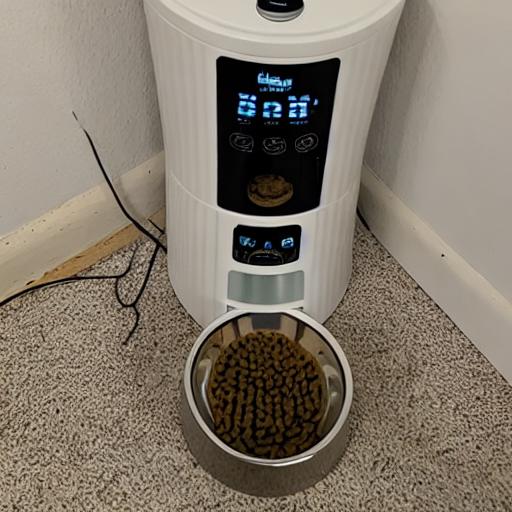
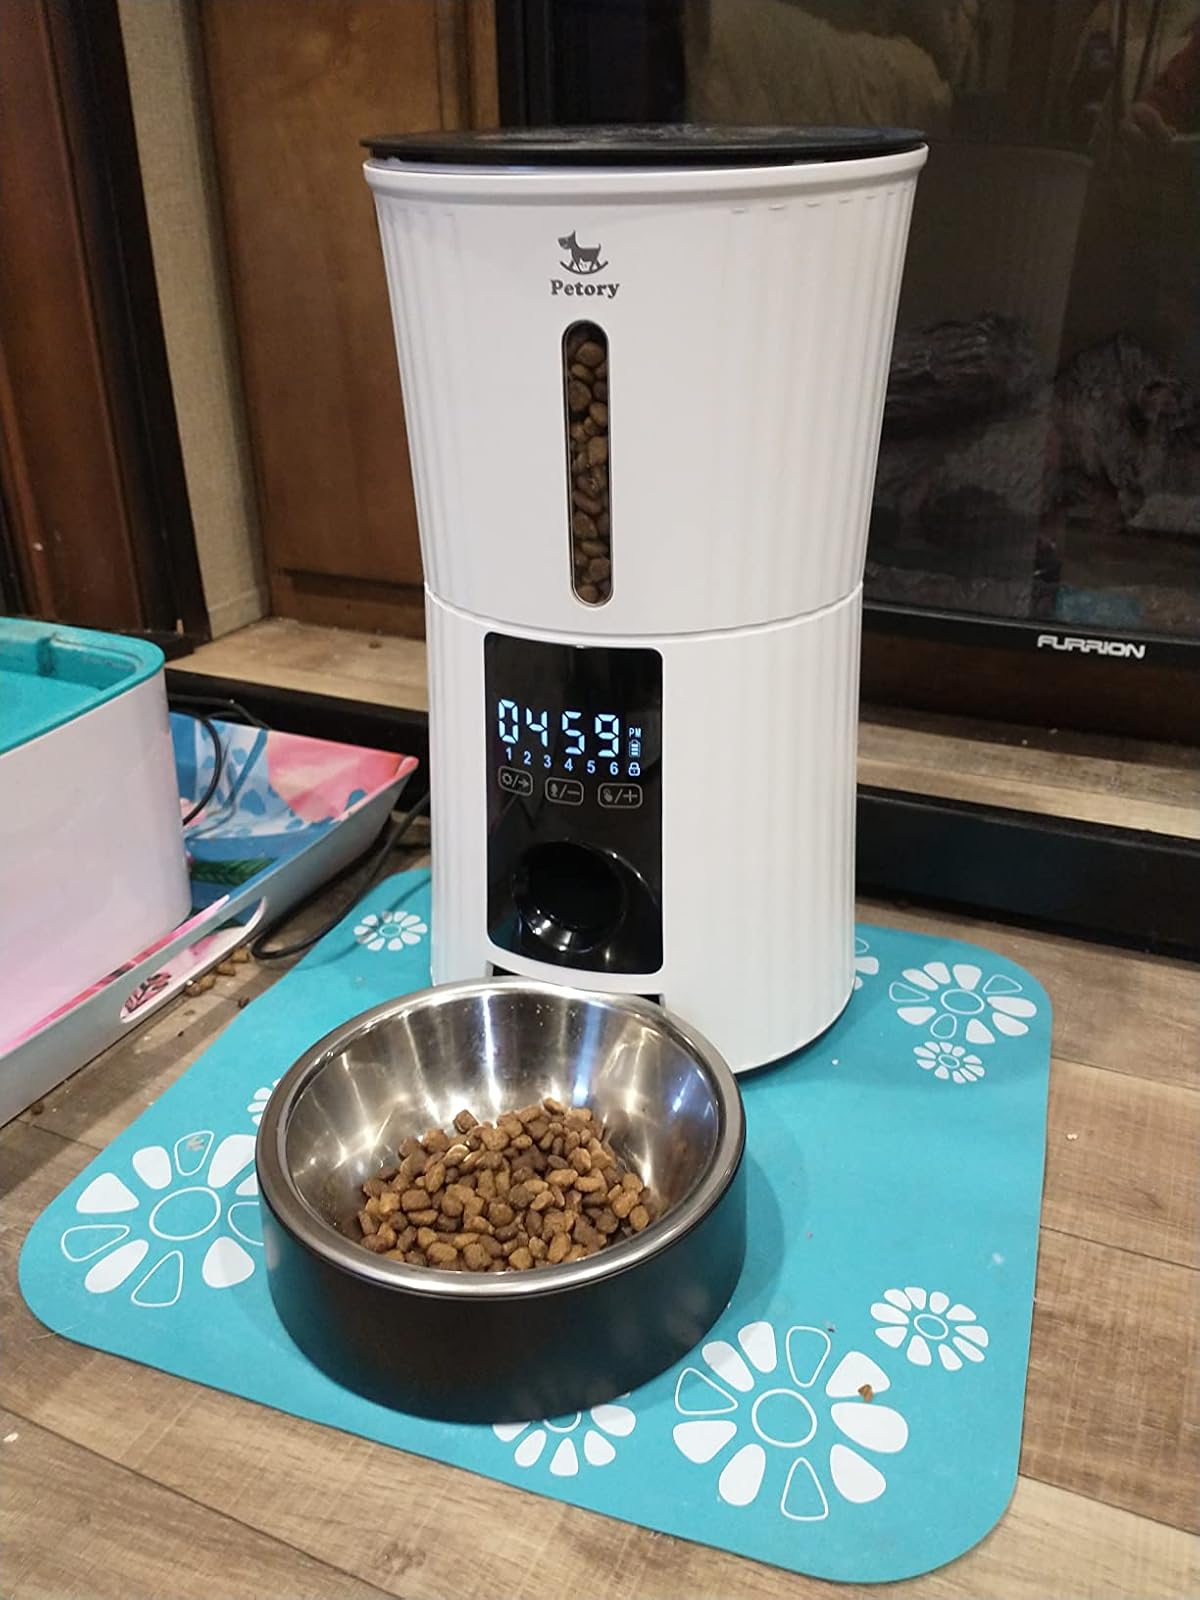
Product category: items_feeder
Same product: no